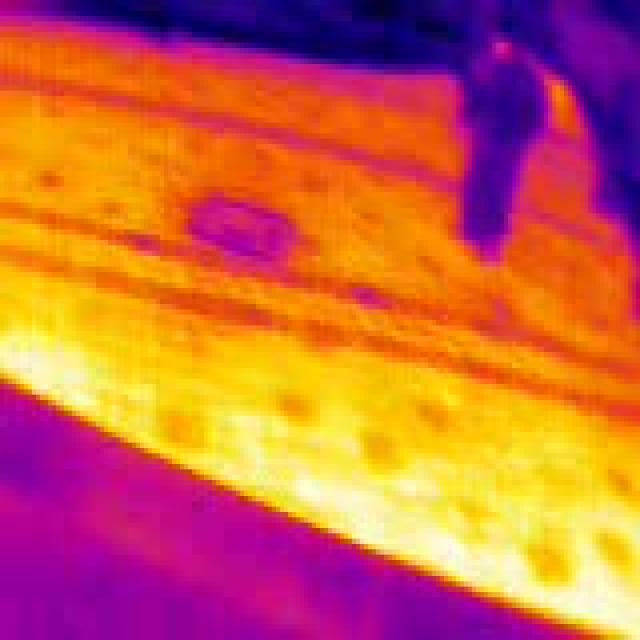
Detected objects:
label: person